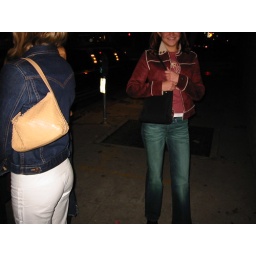
trish, back in the day, hanging out in LA. the girl in white had a super nice ass.